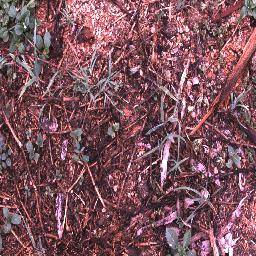
Label: negative